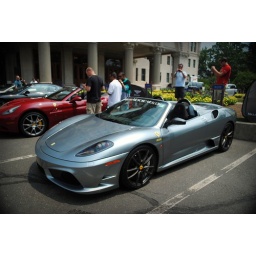
such a sick car in person